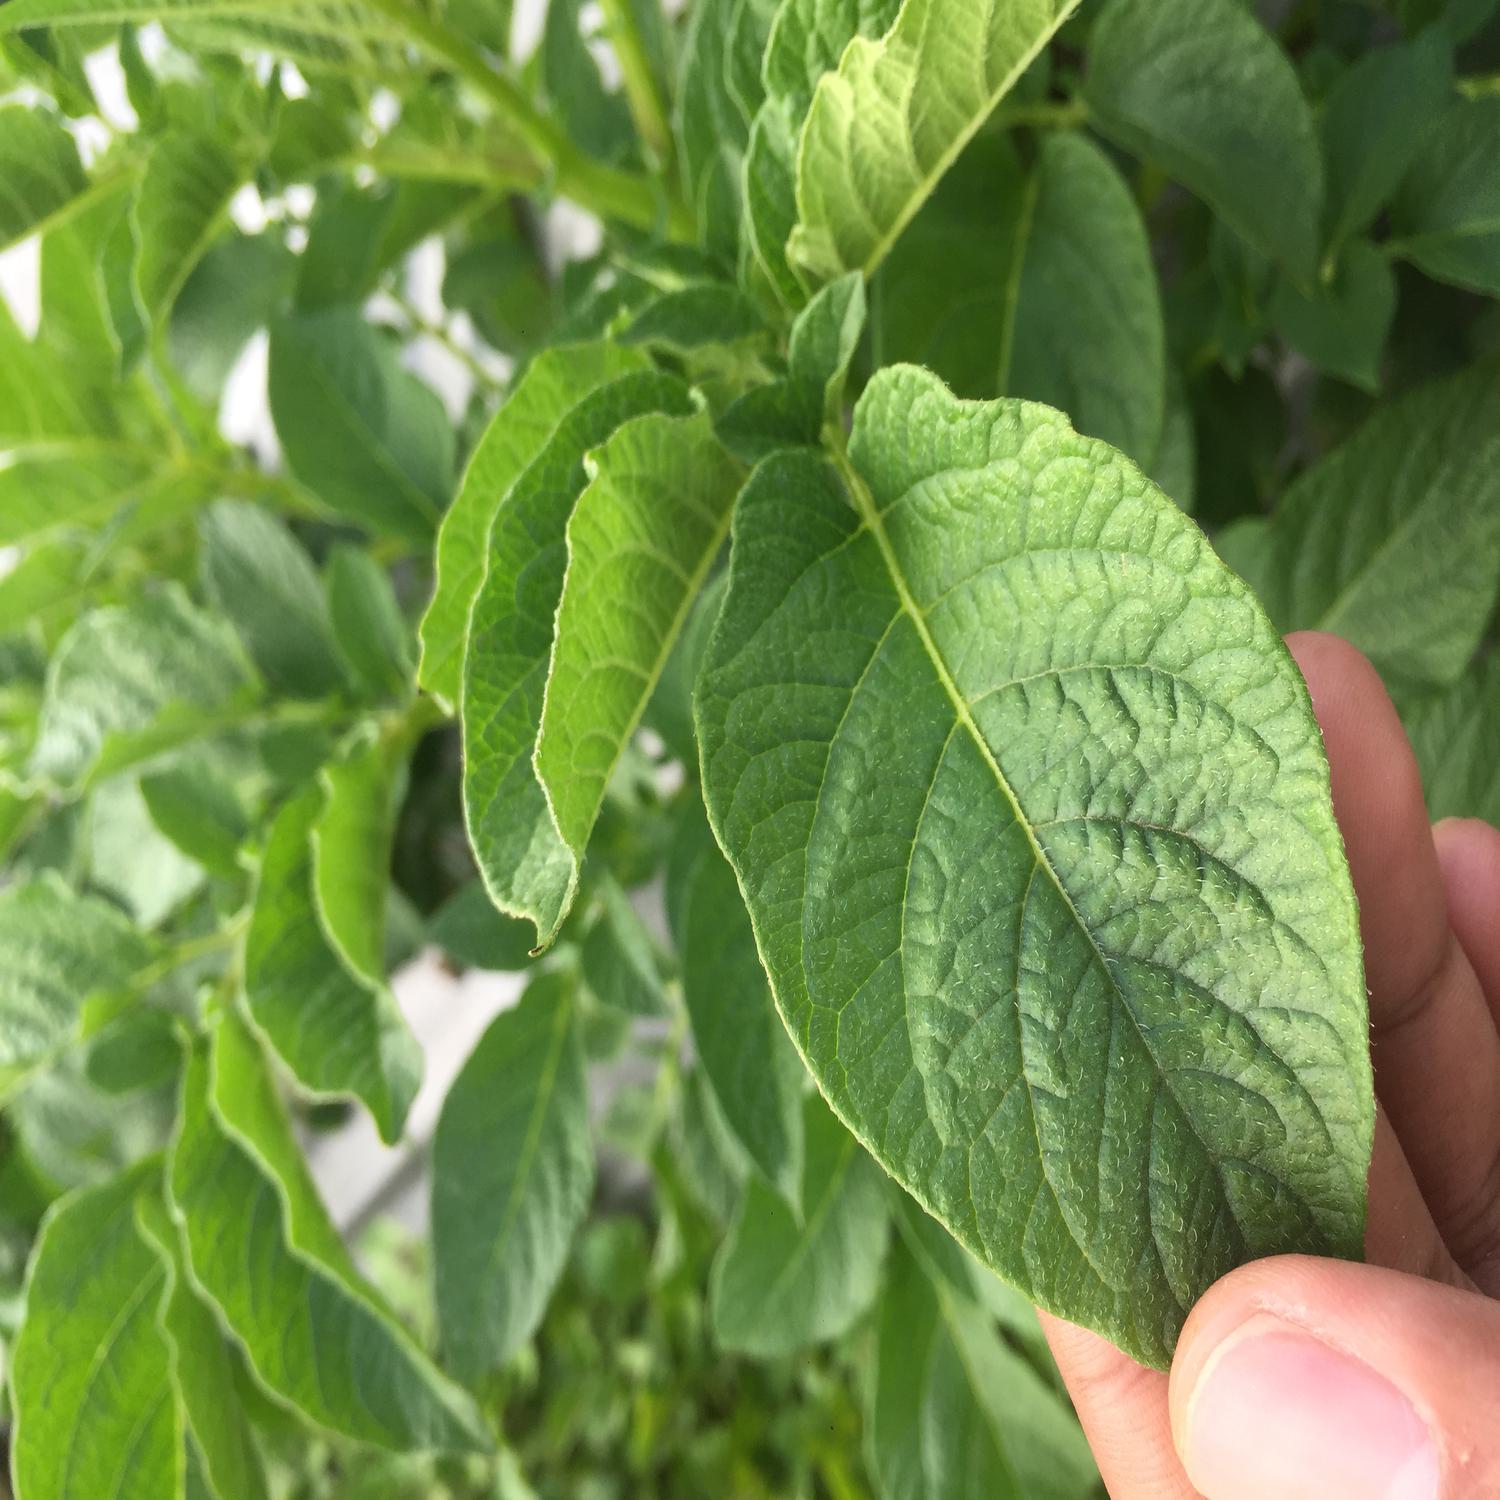
Etiqueta: Sana